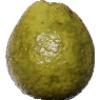
Label: Guava 1